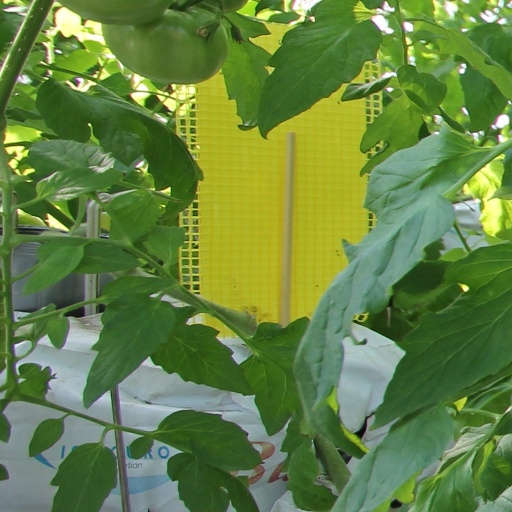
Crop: tomato